Romanos the Melodist

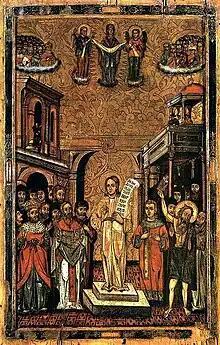
Icon of Romanus the Melodist (1649)

Romanos the Melodist (late 5th-century – after 555) was a Byzantine hymnographer and composer, who is a central early figure in the history of Byzantine music. Called "the Pindar of rhythmic poetry", he flourished during the sixth century, though the earliest manuscripts of his works are dated centuries after this. He was the foremost Kontakion composer of his time.